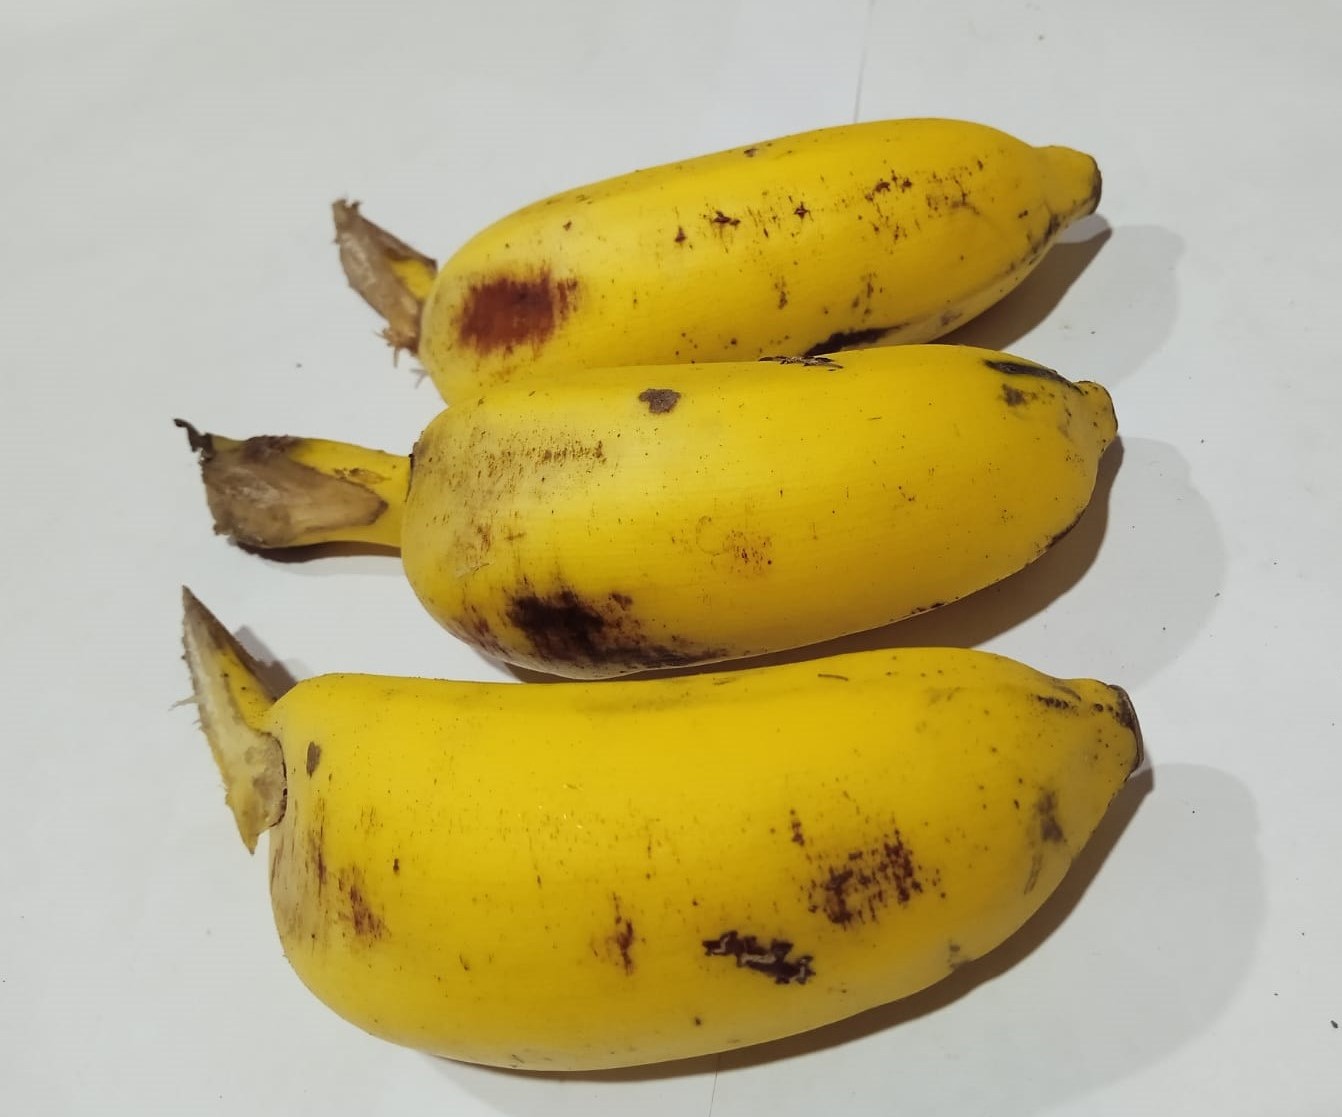
Fruit: banana
Condition: fresh